EF hand

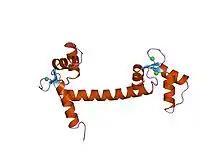
Structure of the recombinant "Paramecium tetraurelia" calmodulin.

The EF hand is a helix–loop–helix structural domain or "motif" found in a large family of calcium-binding proteins.